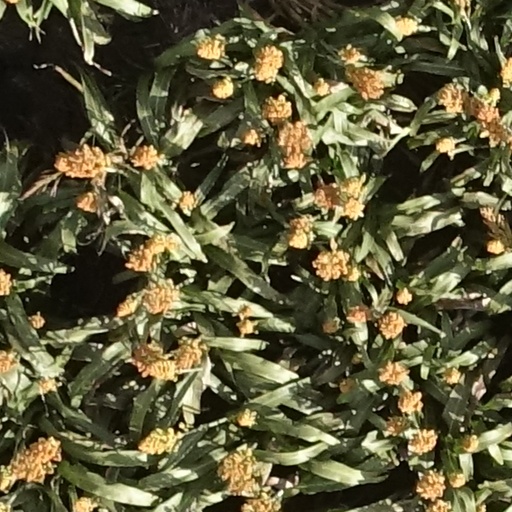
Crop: sorghum